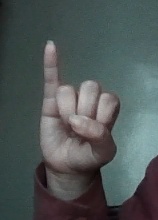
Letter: meem